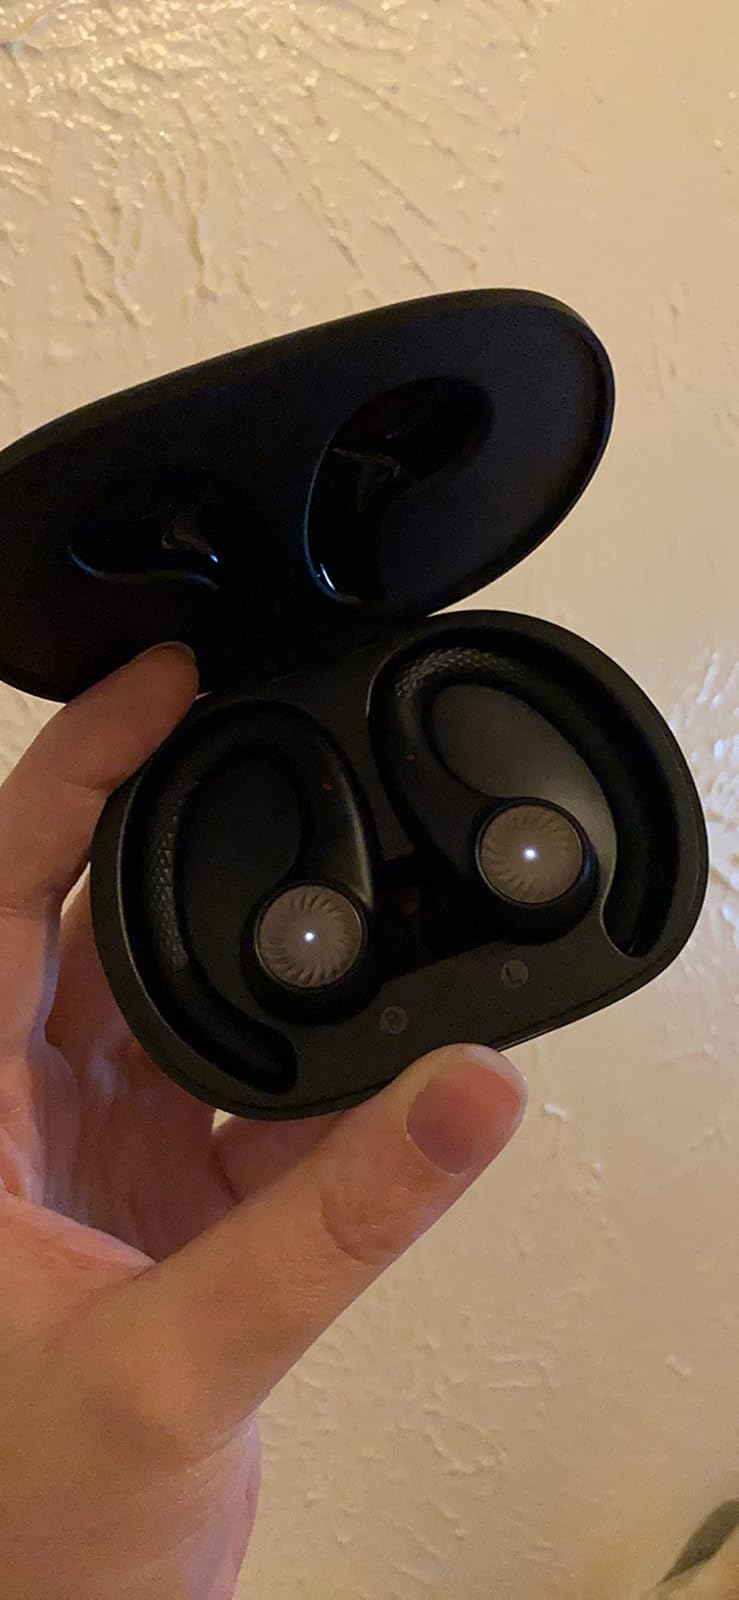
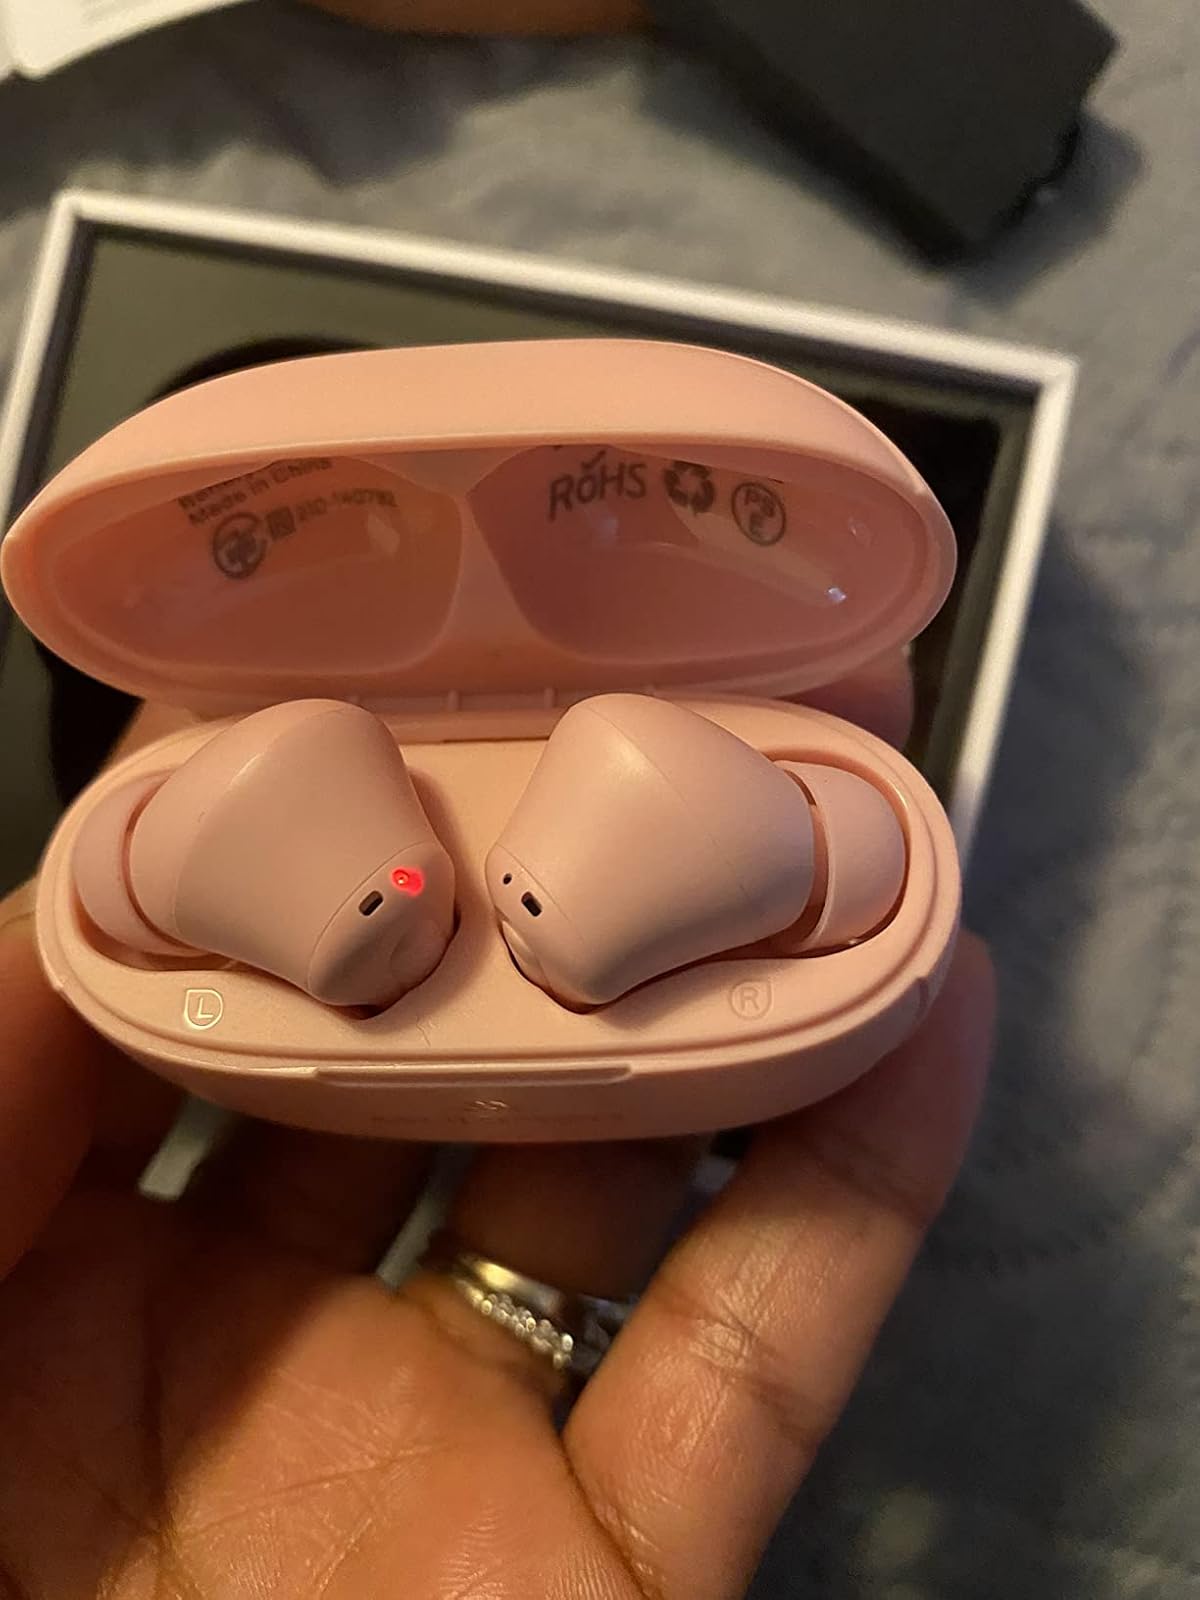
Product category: earbuds
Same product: no